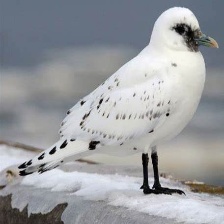
Species: IVORY GULL
Scientific name: PAGOPHILA EBURNEA